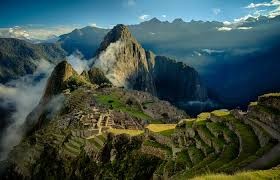
Landmark: Machu Picchu